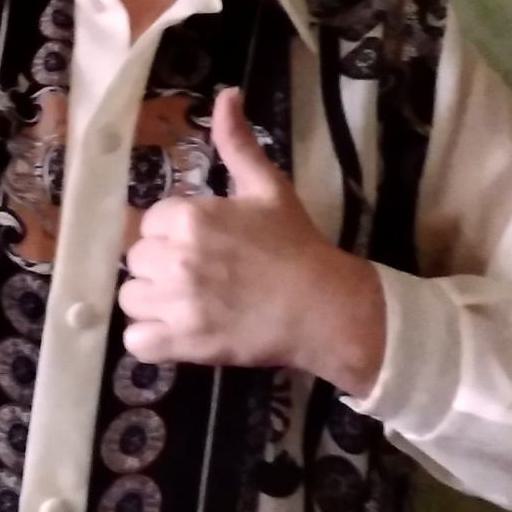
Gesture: like